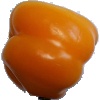
Label: yellow_pepper